Damselfrau

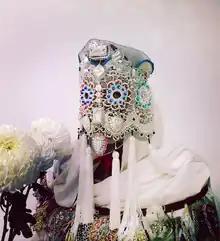
«Self portrait». The artist wearing one of her masks

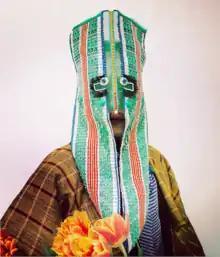
The Damselfrau mask «Virpir»

Magnhild Kennedy (born 1978 in Trondheim, Norway), better known professionally as Damselfrau, is a London-based Norwegian artist. She creates wearable art, mostly masks and jewellery. Her masks are presented on her own Instagram account and on several other websites; in magazines and exhibitions – and they are used by internationally known singers and other artists in their videos or on stage, as parts of their own projects.